Olivenhain Dam

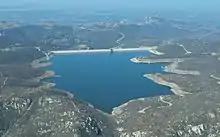
Aerial view of Olivenhain Reservoir and Dam looking toward the southwest

Ladd Associates excavated the dam's foundation and removed of material on an $8.4 million contract. Construction on the actual dam began in 2000 by Kiewit Pacific and in 2001, Morrison Knudsen Corp received a $23 million contract to install the pipeline. Concrete was poured into the dam in lifts and it was "topped off" on October 31, 2002. The entire structure to include the inlet/outlet works, crest roadway and mechanical work was complete in August 2003. A park was also constructed around the dam and reservoir site.